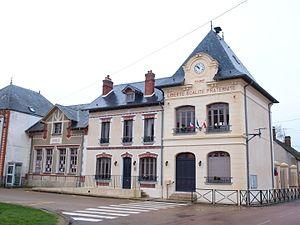
Chevrainvilliers (Seine-et-Marne